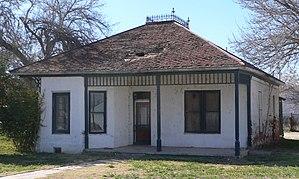
Duncan est une ville américaine du comté de Greenlee, en Arizona.